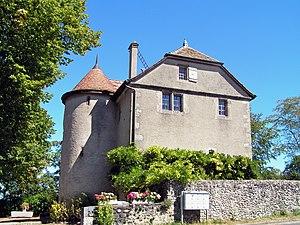
Arare est un village rattaché à la commune de Plan-les-Ouates dans le canton de Genève en Suisse. Le village compte moins de 500 habitants et est divisé en deux parties : Arare-Dessus, où se situe une demeure seigneuriale, de nombreuses sociétés agricoles dont un verger et une zone de protection aviaire, ainsi que le domaine historique de Plein-Vent et son complexe de jardins ; et Arare-Dessous, c'est-à-dire la vieille partie du hameau où se situe l’école du village, une place centrale avec une fontaine et une laiterie ainsi que de nombreuses sociétés agricoles. Le village se situe entre la zone urbaine de Plan-les-Ouates, la zone industrielle de Plan-les-Ouates, le village de Perly, le village de Bardonnex et le village de Saconnex-d'Arve.